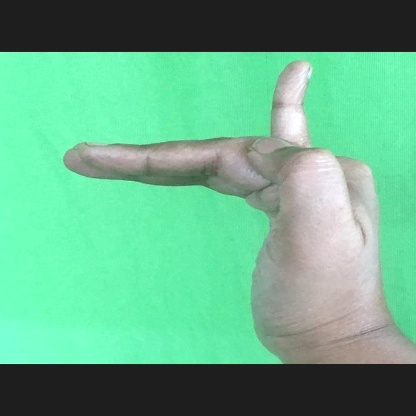
Mudra: Hamsapaksha